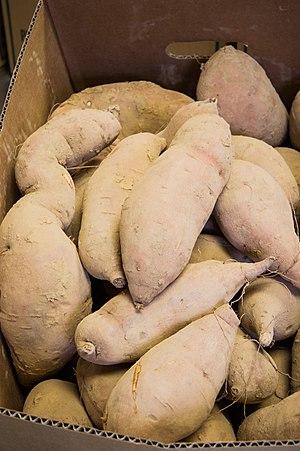
'Beauregard' est le nom d'une variété cultivée de patates douces originaire des États-Unis, mise sur le marché en 1987. Cette variété à chair orange et à rendement élevé est la plus cultivées aux États-Unis, représente 90 % de la production australienne de patates douces et est l'une des trois variétés couramment cultivées en Nouvelle-Zélande.
Les cultivars de patates douces sont des variétés sélectionnées par les cultivateurs depuis la domestication de cette espèce de plantes. On en compte plusieurs milliers. Le centre international de la pomme de terre entretient une collection de plus de 6 000 accessions de variétés traditionnelles, de lignées de sélection et de cultivars modernes de patates douces, qui cependant ne pourrait constituer qu'une petite fraction des variétés disponibles dans le monde.